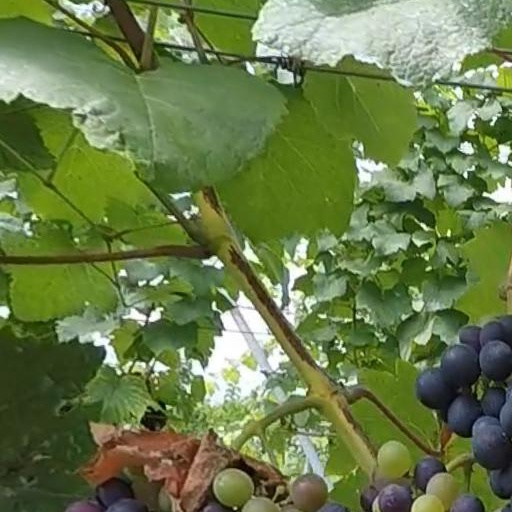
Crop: grape